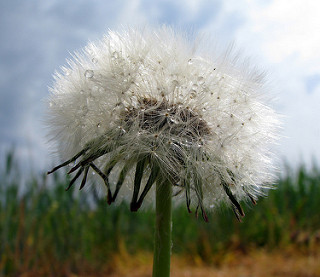
Flower: dandelion